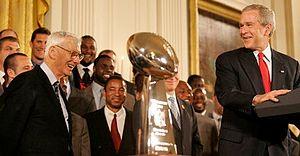
Arthur Joseph Rooney Sr. est le fondateur des Steelers de Pittsburgh de la National Football League. Il était surnommé par les joueurs et dirigeants des Steelers « The Chief ».